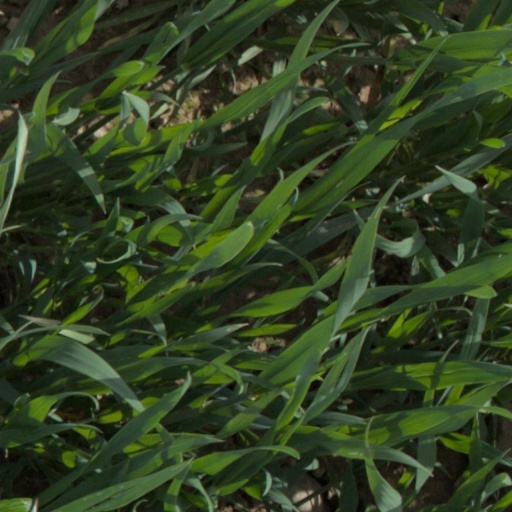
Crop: wheat